Pathum Wan district

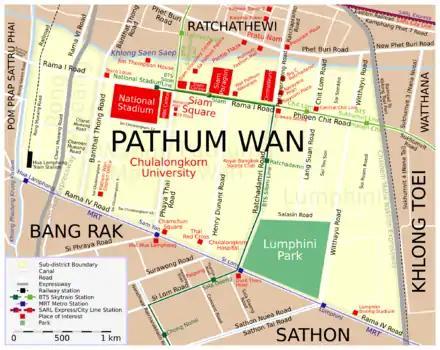
District map

The district is served by two major thoroughfares running roughly west–east: Rama I–Phloen Chit near Saen Saep Canal and Rama IV Road along the district's southern edge. They are crossed by several roads running north–south: Rama VI–Charu Mueang, Banthat Thong, Phaya Thai, Henri Dunant, Ratchadamri, Chit Lom–Lang Suan, and Witthayu. The Si Rat and Chaloem Maha Nakhon expressways run above Phra Ram VI–Charu Mueang and alongside the Maenam railway, respectively.